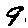
Label: 9